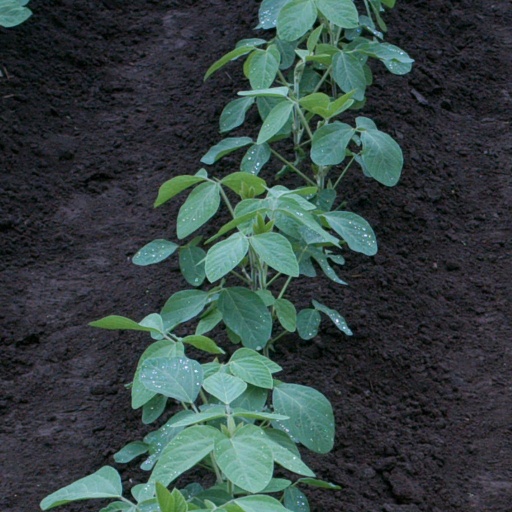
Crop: soybean